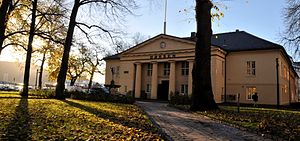
Oslo Børs
Oslo Børs
Oslo Børs er en norsk børs, der varetager størstedelen af handelen med aktier i norske virksomheder. Desuden er en del internatioale selskaber indenfor olie, shipping m.v. noteret på børsen. De 25 mest omsatte aktier på Oslo Børs udgør aktieindekset OBX-indeksen.